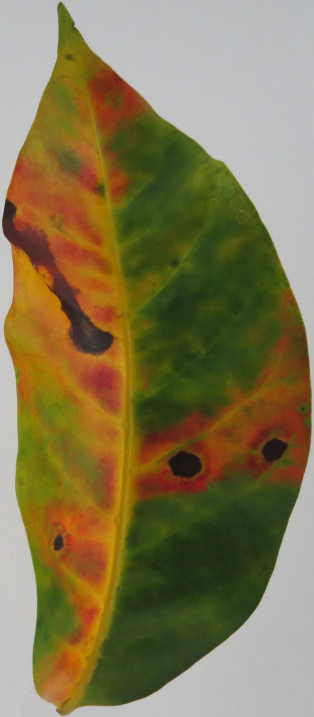
Label: phosphorus-P